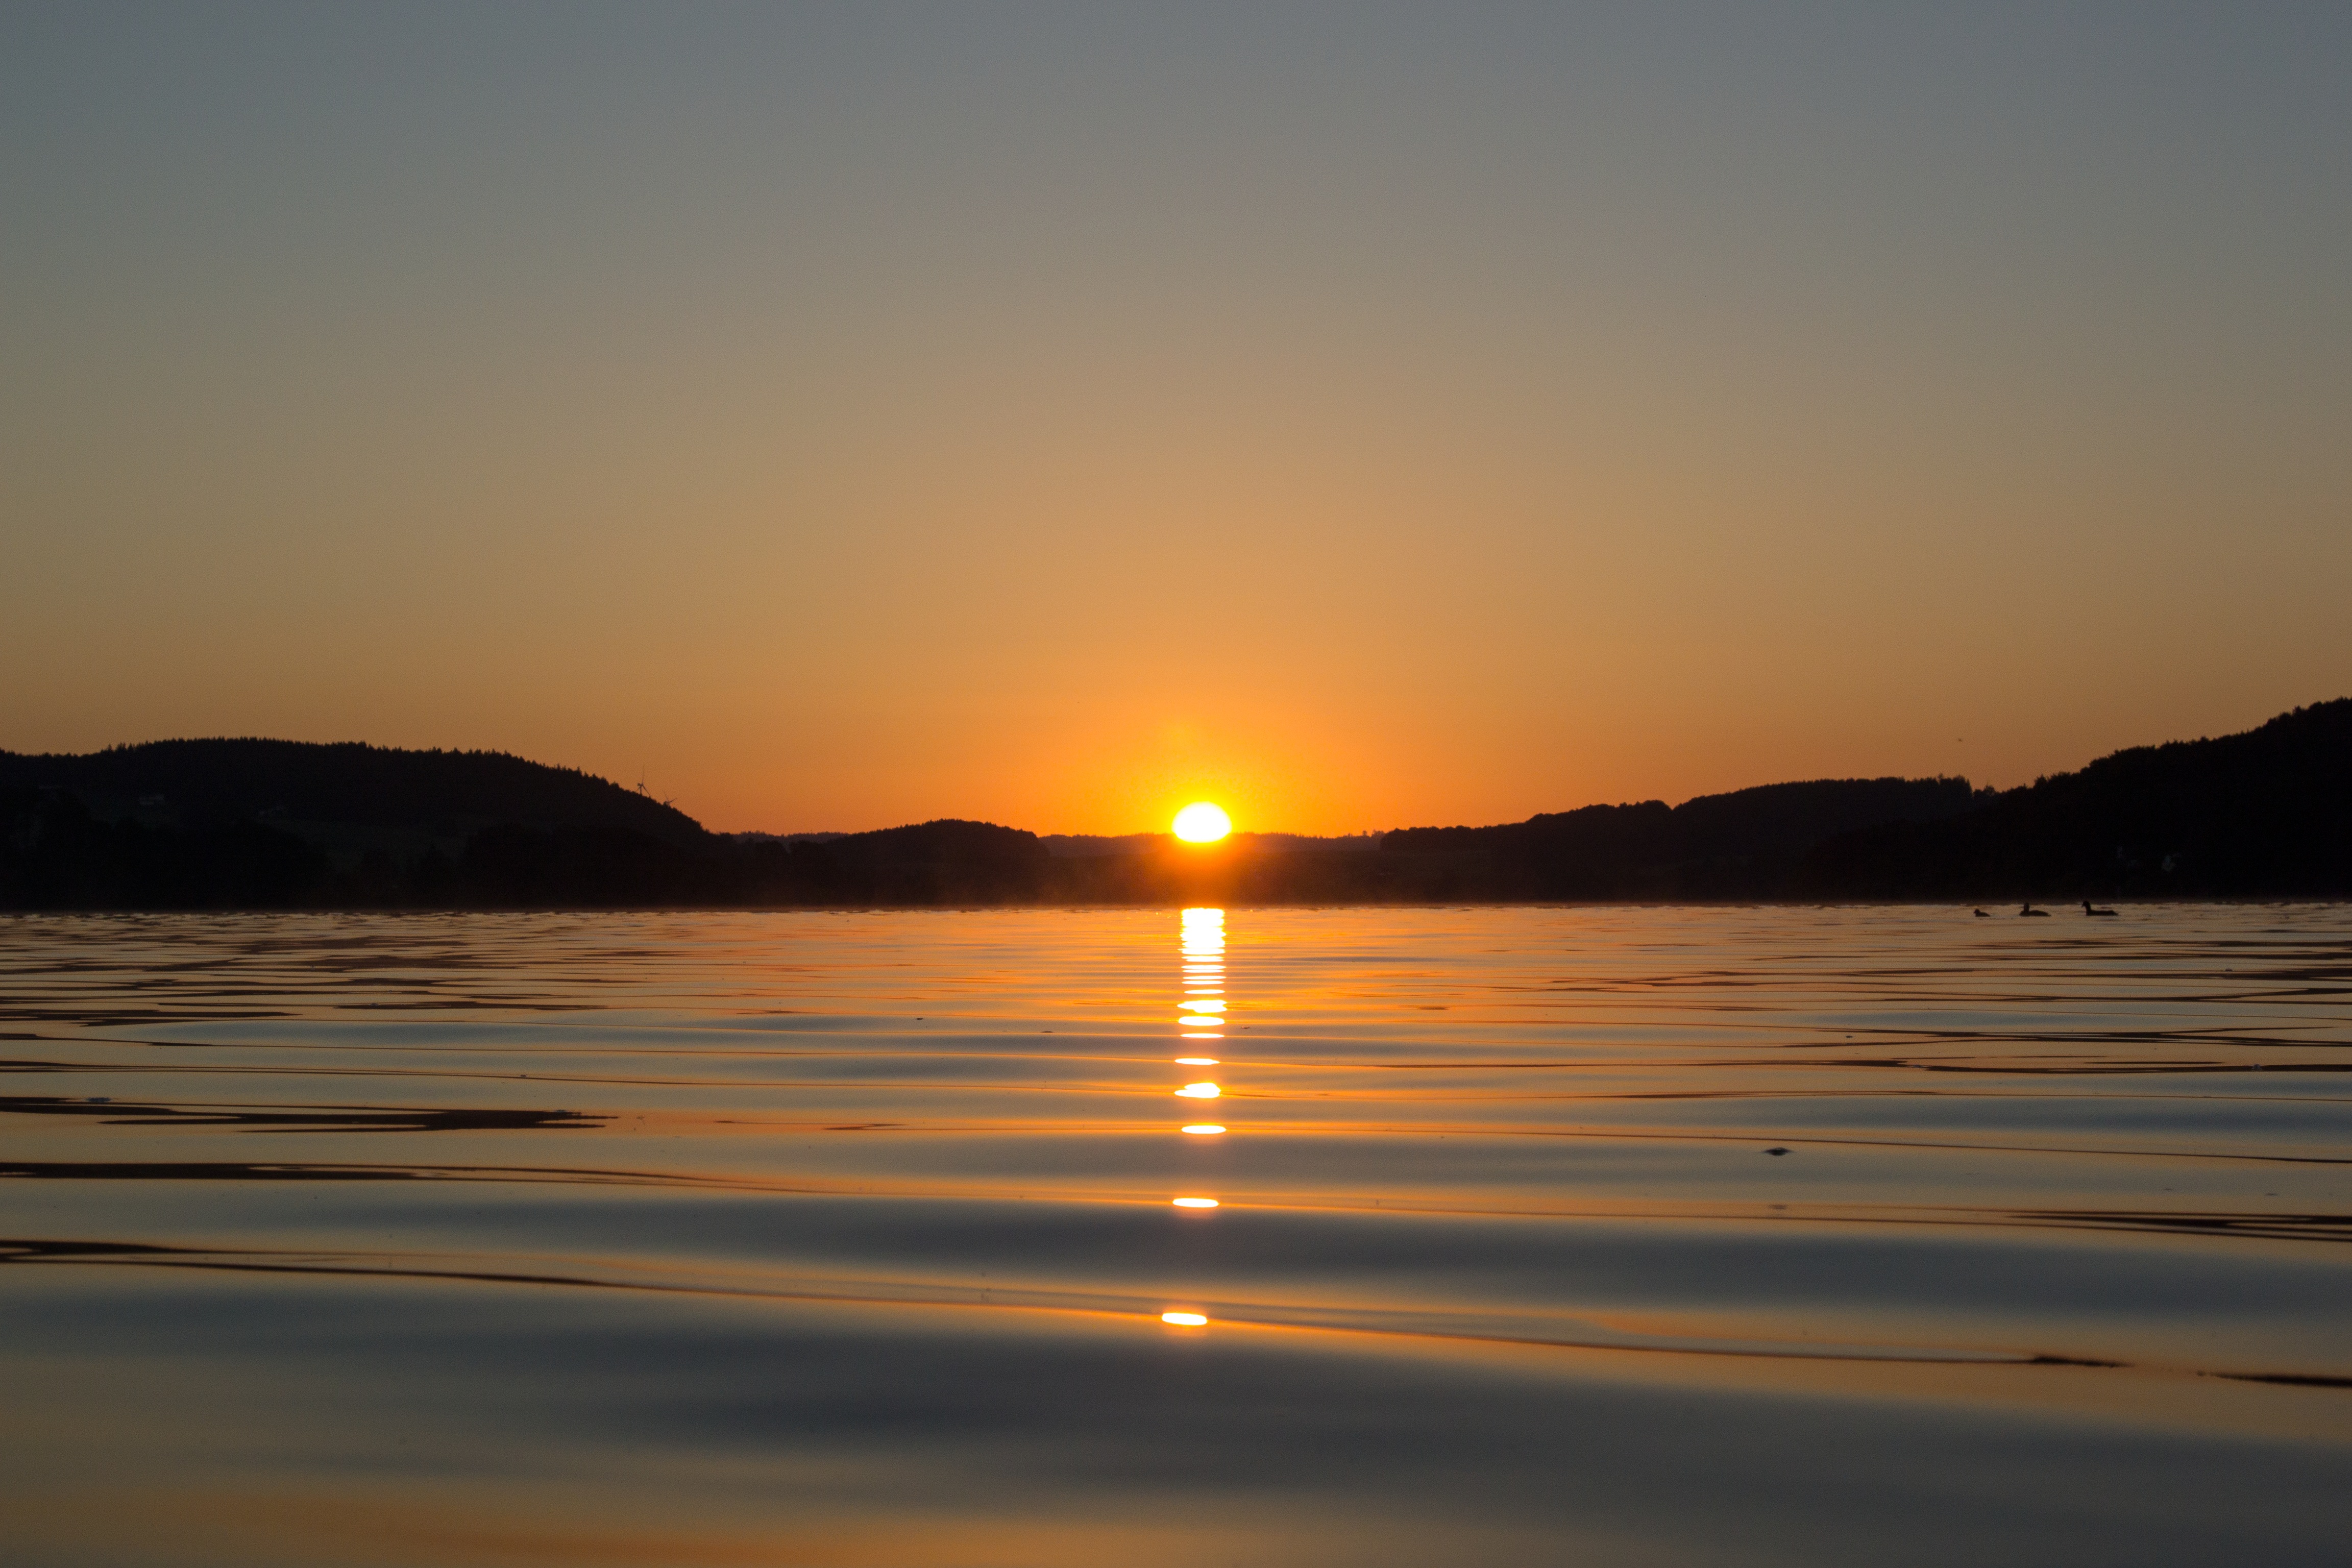
beach, landscape, sea, coast, nature, ocean, horizon, sun, sunrise, sunset, sunlight, morning, shore, wave, lake, dawn, dusk, evening, reflection, bay, body of water, loch, salzburg, morgenstimmung, afterglow, back light, morgenrot, mattsee